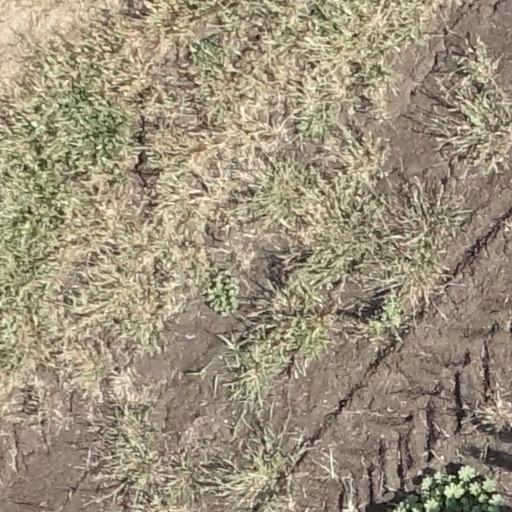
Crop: sorghum